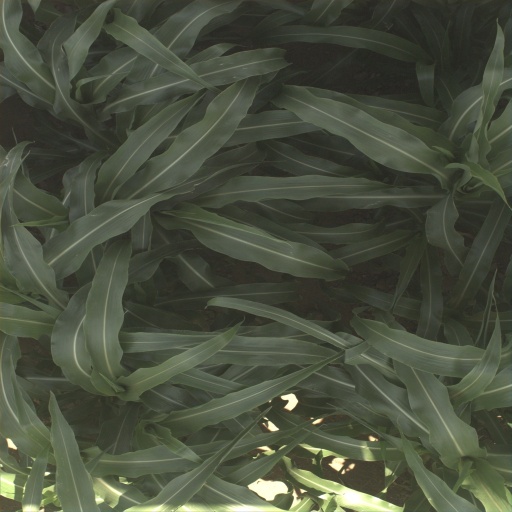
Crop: sorghum